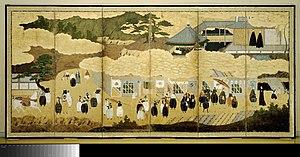
Le Rijksmuseum Amsterdam, plus couramment abrégé en Rijksmuseum, est un musée national néerlandais, situé dans la capitale Amsterdam et consacré aux beaux-arts, à l’artisanat et à l’histoire du pays. Il est le plus important musée des Pays-Bas quant à la fréquentation et au nombre d'œuvres d'art avec plus de 2 450 000 visiteurs en 2014 pour un fonds d'environ un million de pièces.